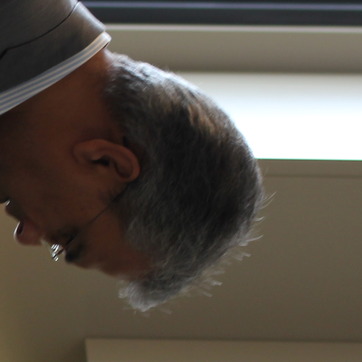
Material: hair